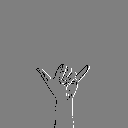
ASL letter: y